Eurovision Young Dancers 2013

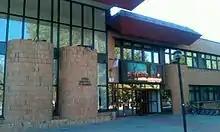
Baltic Opera House

The chosen venue by the host broadcaster TVP was the Baltic Opera House in Gdańsk. The stage was designed by Michał Białousz.